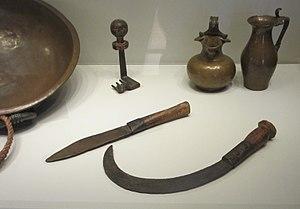
La Grotte aux lettres ou Grotte des lettres est une grotte située près de la source du Nahal Hever dans le désert de Judée. Dans cette grotte, ainsi que dans la « caverne des horreurs » située un peu plus haut, d'importantes découvertes archéologiques ont été faites à partir de 1953, et notamment des documents en rapport avec la révolte de Bar Kokhba.